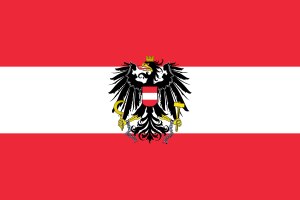
Østrigs flag
Østrigs statsflag. Størrelsesforhold: 2:3
Østrigs flag består af en horisontal hvid stribe på rød bund. Sammen med det danske flag gør Østrig krav på at have et af verdens ældste flag. Imidlertid har det røde og hvide flag ikke været i kontinuerlig brug som Østrigs flag gennem historien. Da Habsburgmonarkiet brød sammen i 1918 havde de røde og hvide farver konkurrence fra sort og gult. Østrigs flag, som vi kender det i dag, blev først officielt vedtaget i 1919. Disse farver blev valgt, netop på grund af de historiske relationer, man fandt frem til dengang.